K-Verband

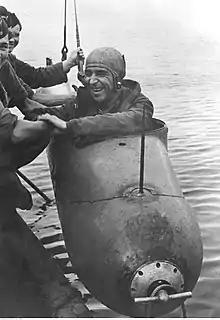
Senior sailor Walter Gerhold - pilot of a one-man torpedo boat, the so-called "live torpedo", after the action.

The K-Verband (German "Kleinkampfverbände der Kriegsmarine", "small battle units") was a World War II German naval unit that operated a mixture of midget submarines and explosive speed boats. It was formed in April 1944 and operated until 26 April 1945.